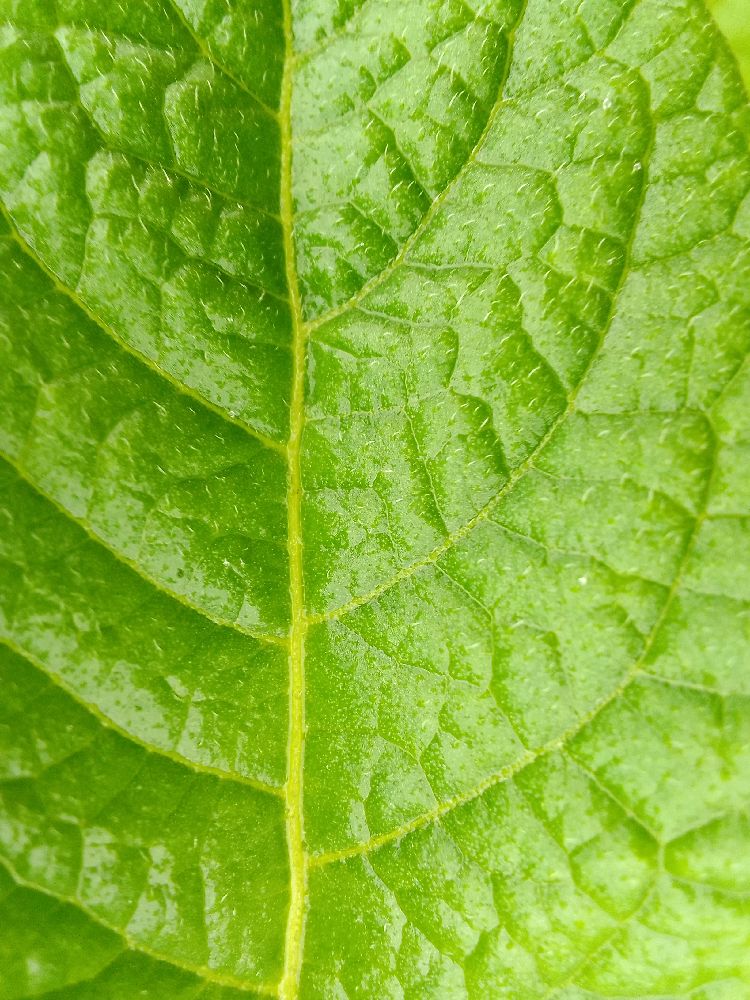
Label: Healthy